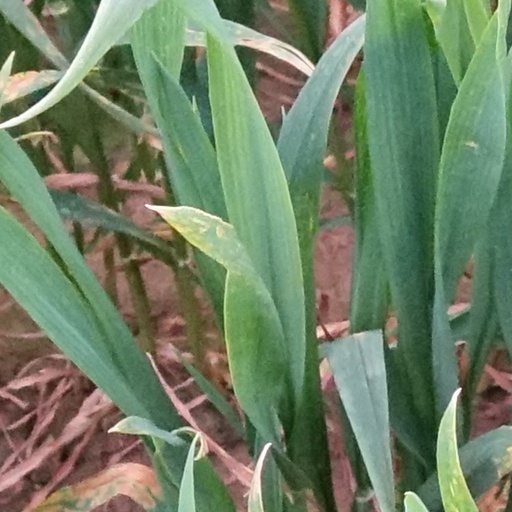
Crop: wheat